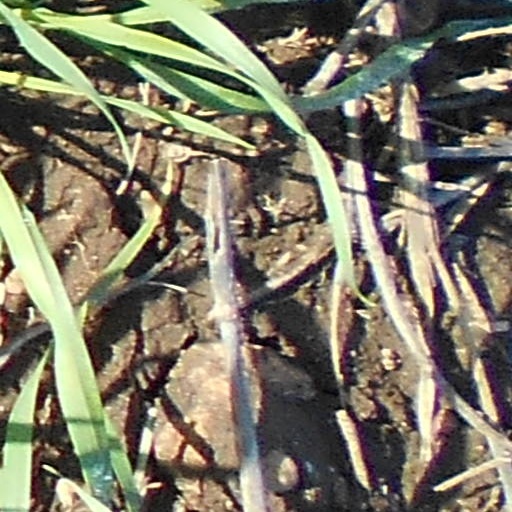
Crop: wheat